Magnum P.I. (2018 TV series) season 4

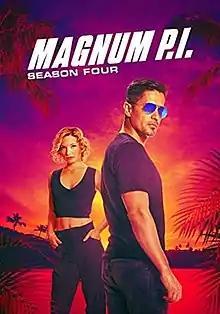
United States DVD cover

The fourth season of the American crime and action drama "Magnum P.I." premiered on October 1, 2021, on CBS, for the 2021–22 television season. It concluded on May 6, 2022. The series is a remake of the 1980 series of the same name and centers on Thomas Magnum, a former Navy SEAL who works as a private investigator and solves mysteries with his business partner Juliet Higgins and other friends. It stars Jay Hernandez, Perdita Weeks, Zachary Knighton, Stephen Hill, Amy Hill, and Tim Kang. The season was ordered on April 15, 2021, and consisted of twenty episodes. On May 12, 2022, it was announced that CBS had canceled the series after four seasons, however, on June 30, 2022, the series was picked up by NBC for a fifth and sixth seasons, consisting of twenty episodes. Dennis Chun appeared in the sixteenth episode of the season as his "Hawaii Five-0" character in a minor crossover event. The season premiere, "Island Vibes", was watched by 5.23 million viewers.